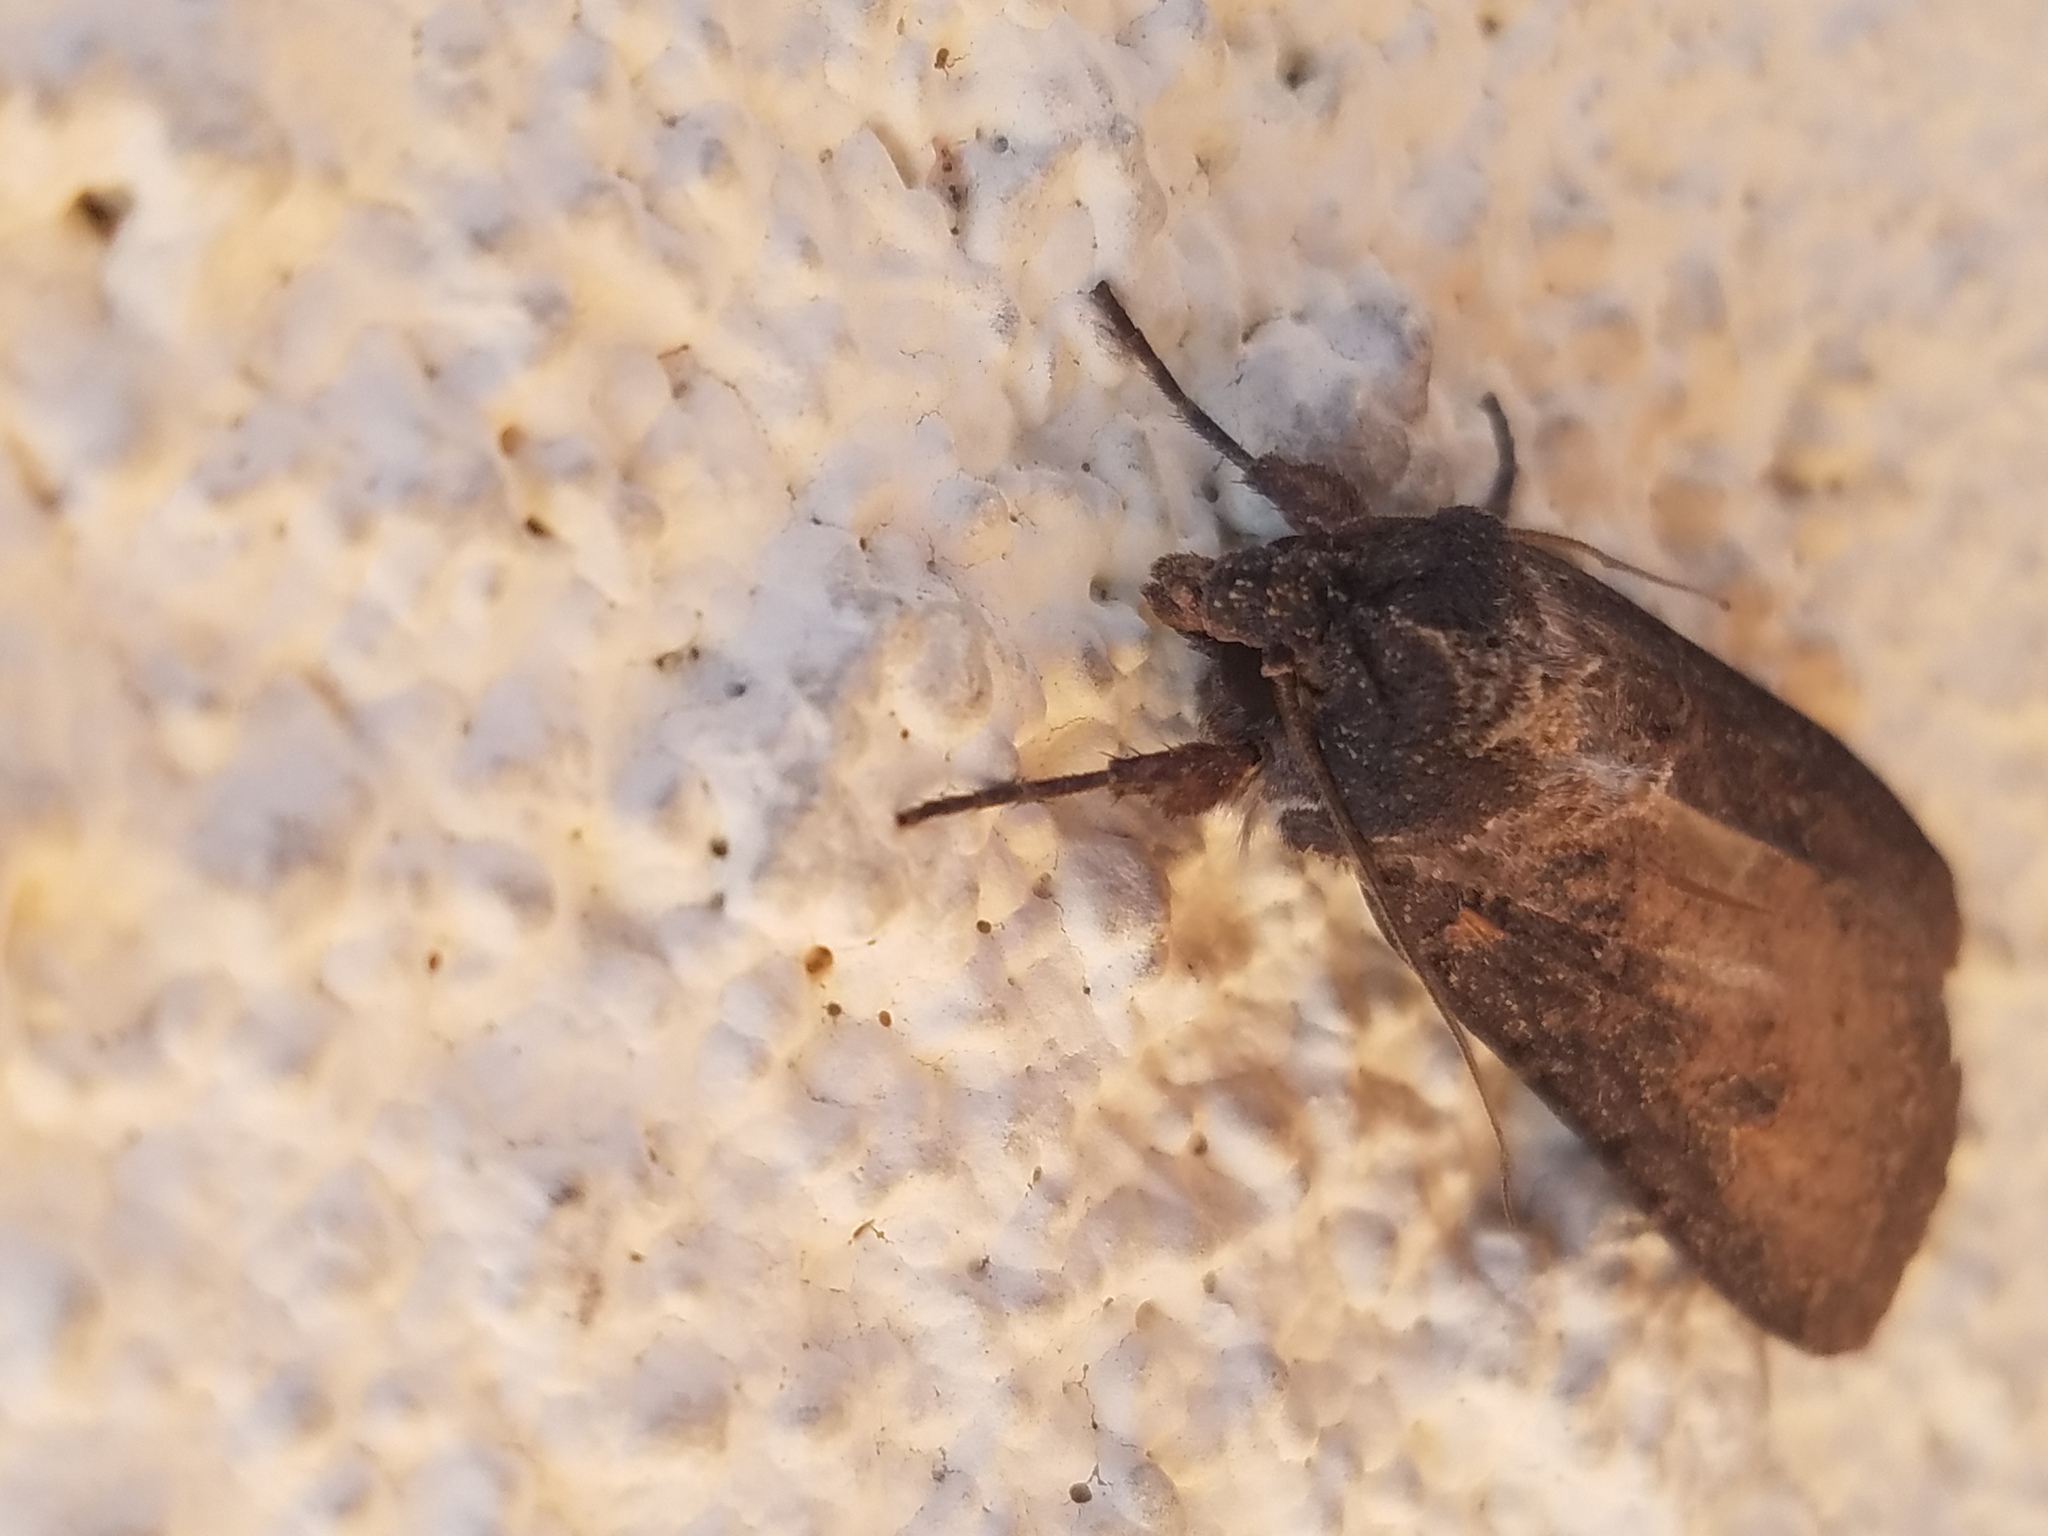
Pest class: cutworms